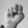
ASL letter: N